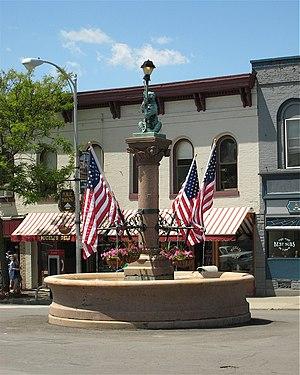
La ville de Geneseo est le siège du comté de Livingston, dans l’État de New York, aux États-Unis. Sa population s’élevait à 10 483 habitants lors du recensement de 2010, estimée à 10 732 habitants en 2017.
Le comté de Livingston est l'un des 62 comtés de l'État de New York, aux États-Unis. Le siège du comté est Geneseo.